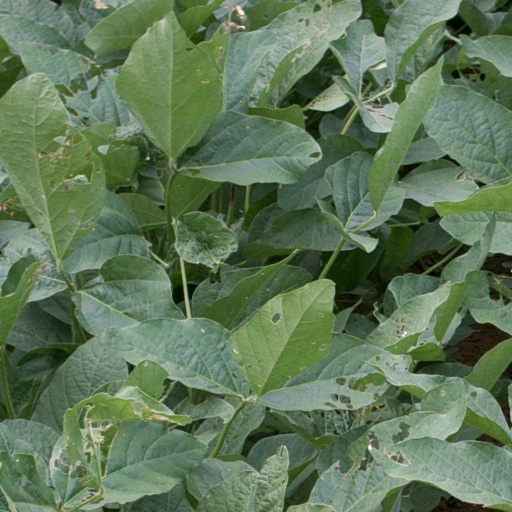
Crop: soybean